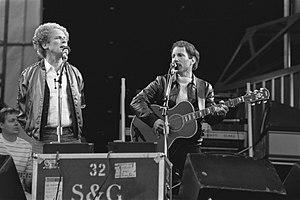
El cóndor pasa est d'abord une œuvre théâtrale musicale classée traditionnellement comme zarzuela, d'où est extrait l'air de la célèbre chanson du même nom.